Geography of the Marshall Islands

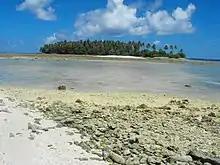
Image of Bikrin Islet, Majuro Atoll, one of the many landmasses of the Marshall Islands.

This is a list of the extreme points of the Marshall Islands, the points that are farther north, south, east or west than any other location.